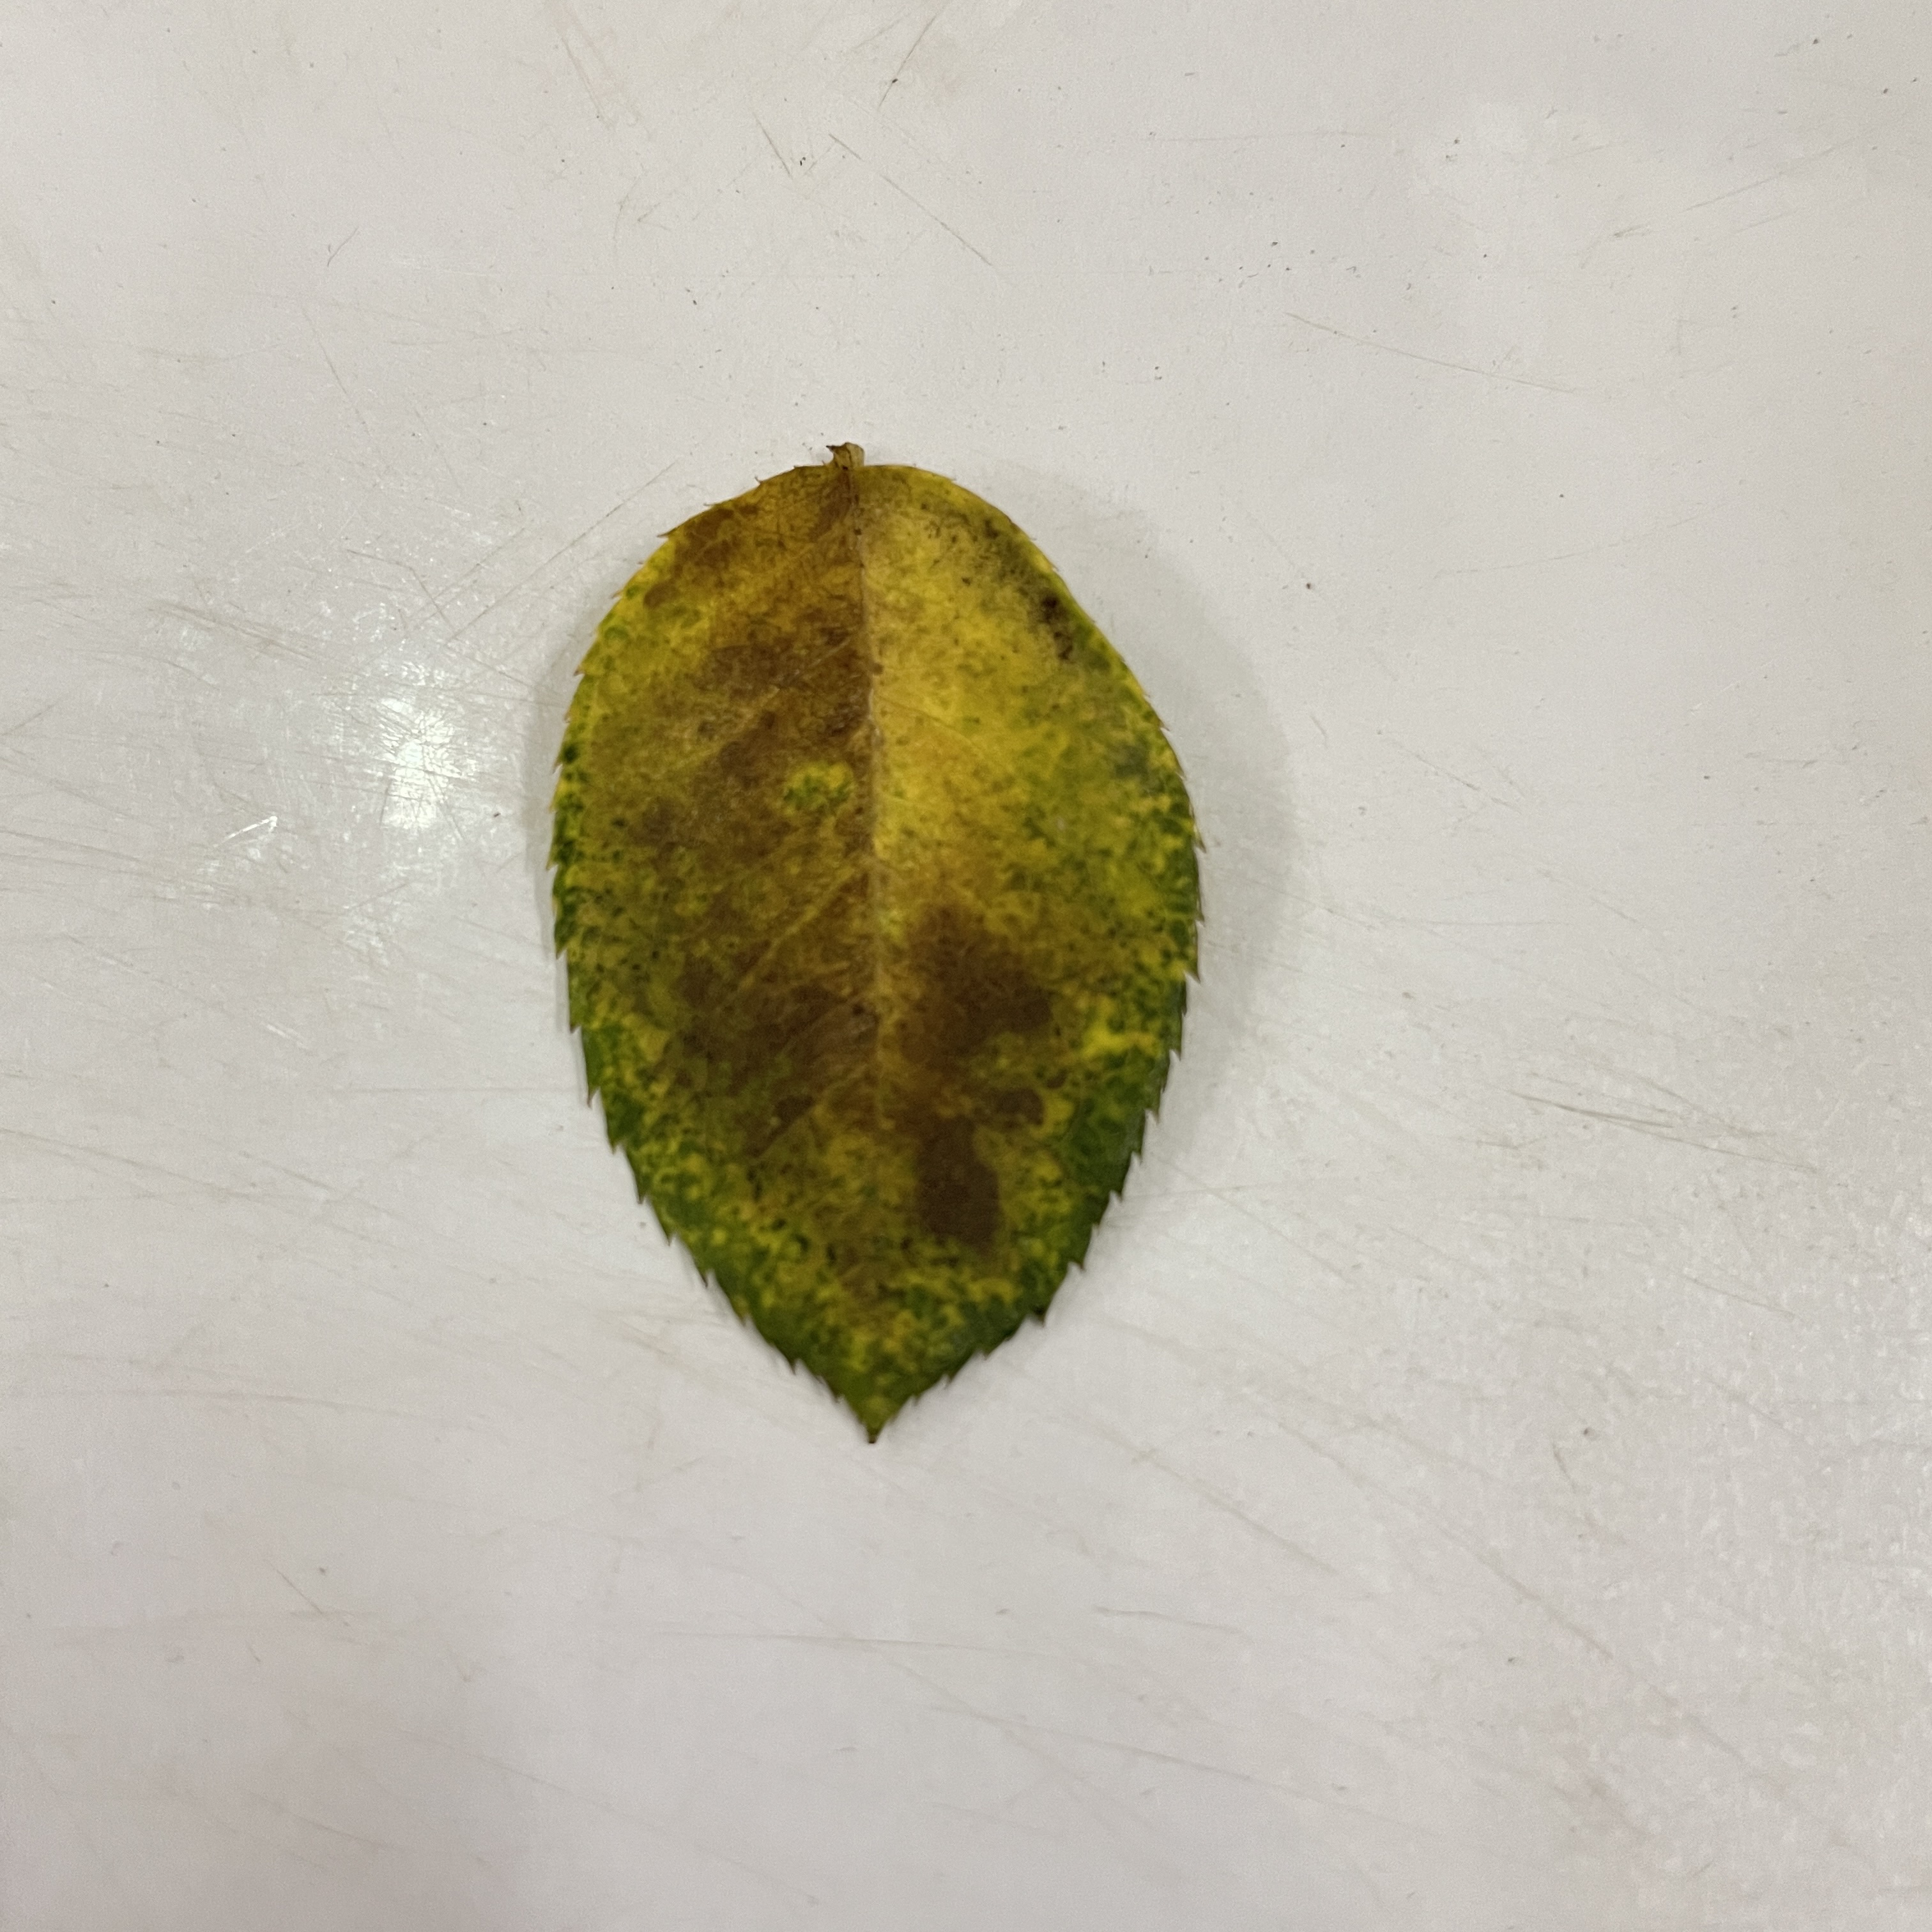
Label: Black Spot